Ramlan Hutahaean

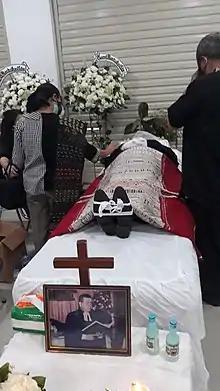
Body of Ramlan Hutahaean being laid at the Indonesia Christian University's funeral home.

Ramlan was elected as the General Secretary of HKBP at its 59th General Synod ("Sinode Godang") in September 2008. He defeated five other candidates in the election. After his four-year term as secretary general ended, Ramlan decided to run as a candidate for the church's "Ephorus" in the next general synod in September 2012. He lost the election to W. T. P. Simarmata. He then attempted to run for a second term as secretary general, but he lost again, this time to Mori Sihombing.